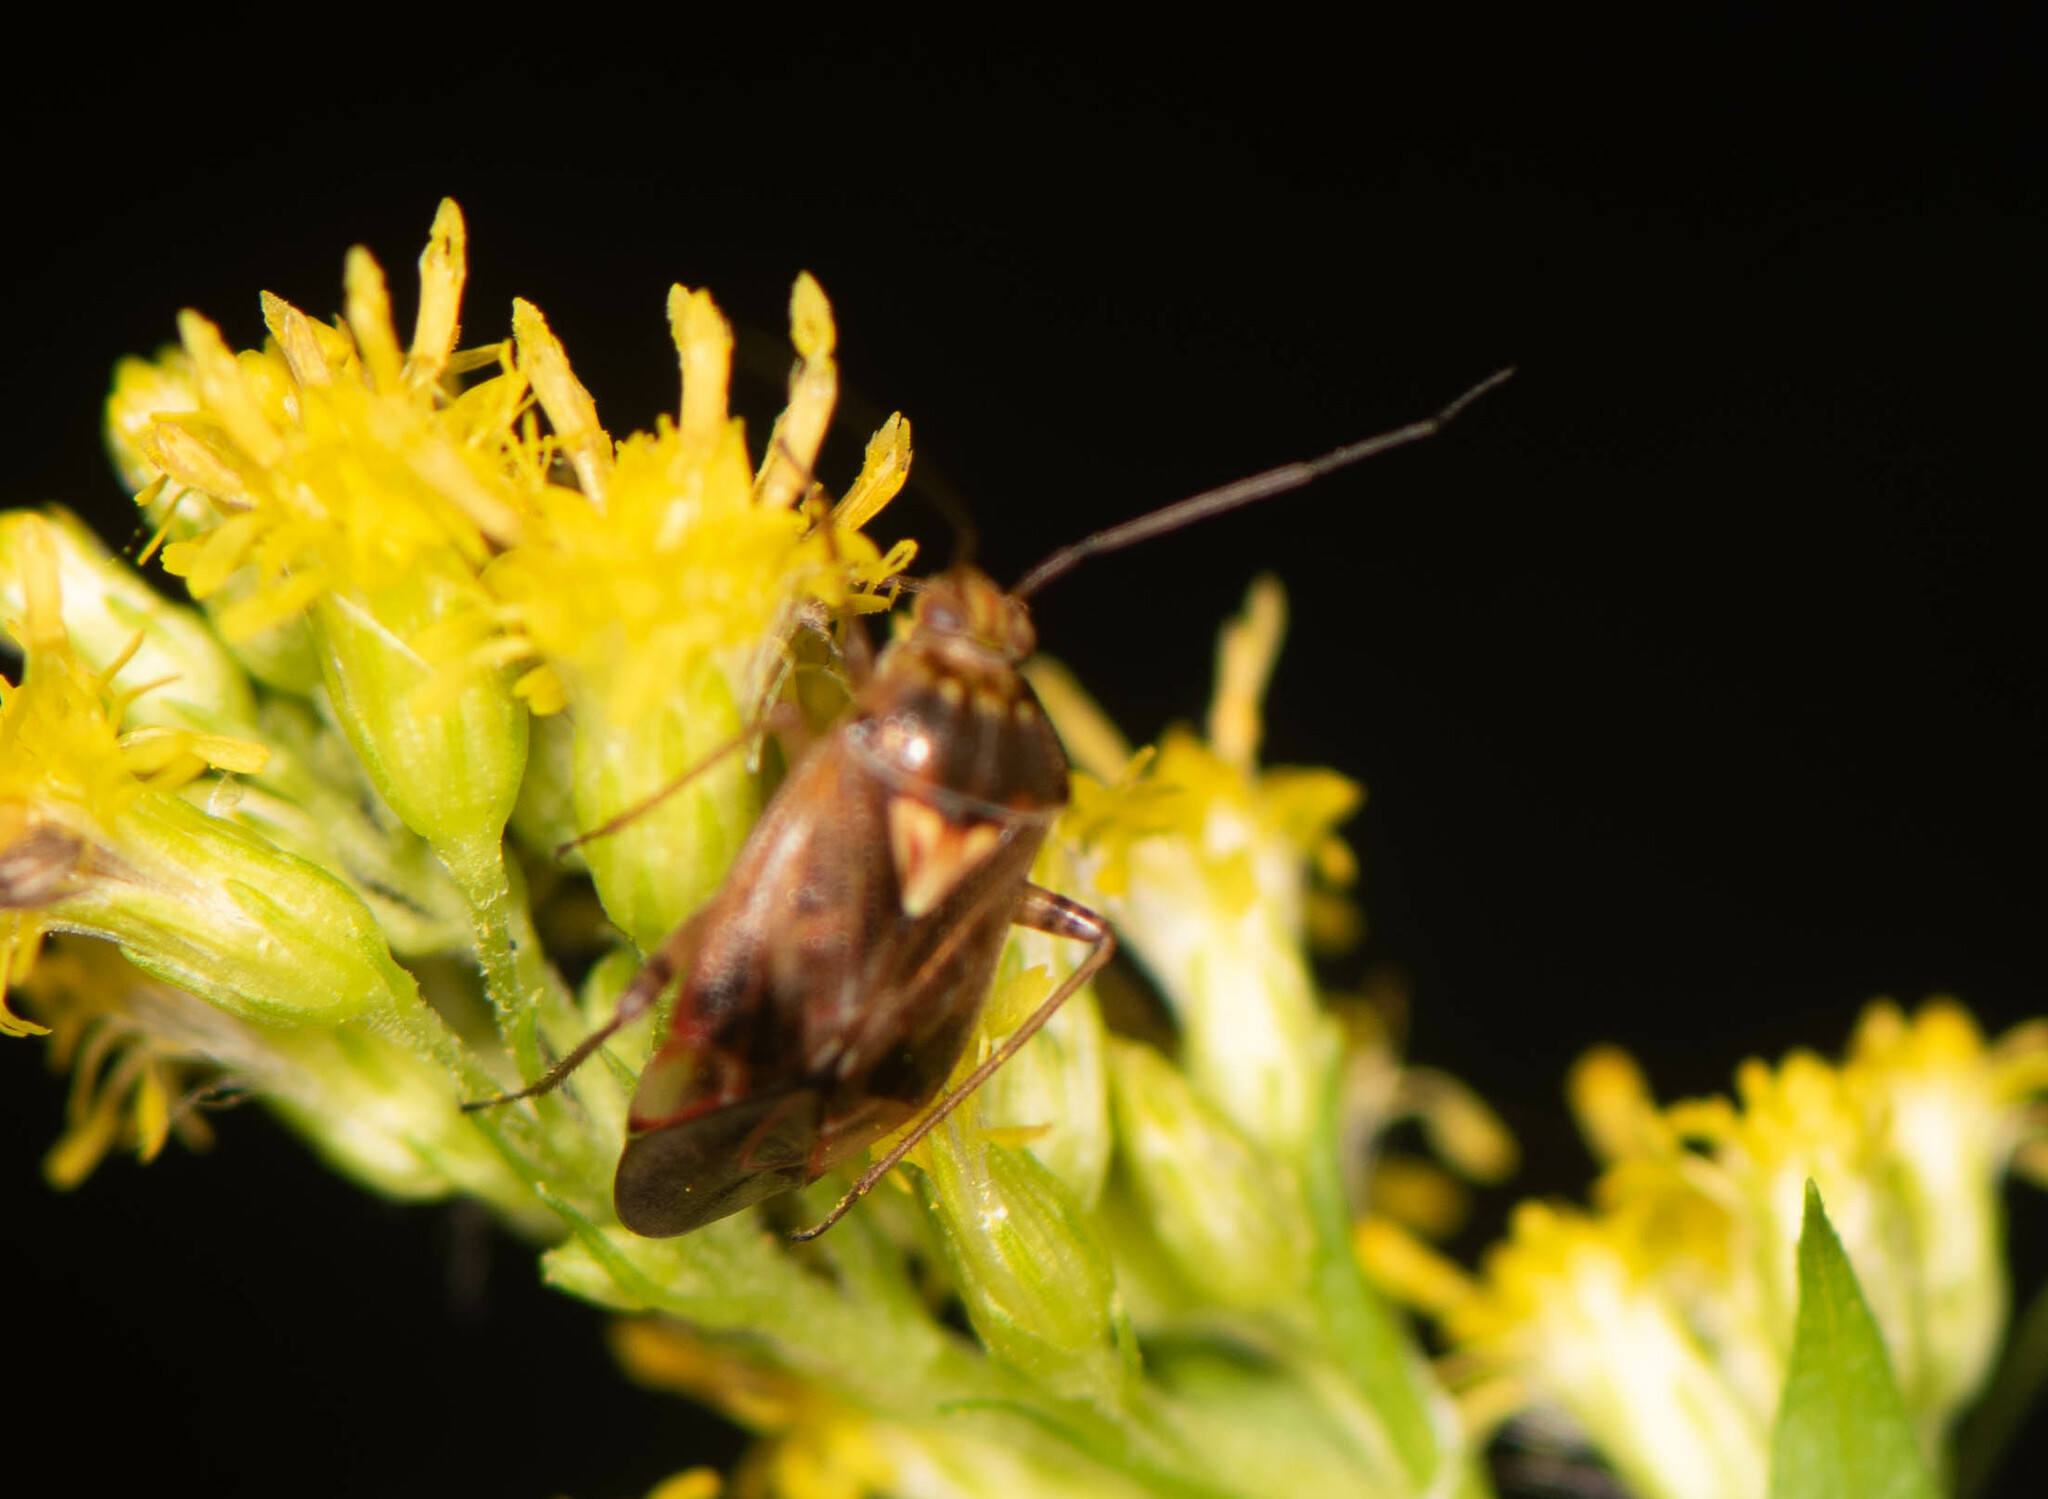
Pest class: lygus_bug